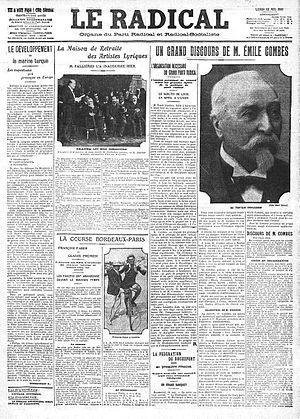
Une du Radical du 15 mai 1911.
Le Radical est un quotidien politique et littéraire français fondé en 1881 et disparu en 1931.
Le Parti radical est un parti politique français, fondé en 1901 et mis en sommeil en 2017. Officiellement intitulé Parti républicain, radical et radical-socialiste, il est également appelé Parti radical valoisien à la suite de la scission de 1972, et abrégé en RAD, PRV, voire, selon une abréviation populaire, rad-soc. D'abord classé à l'extrême gauche de l'échiquier politique, il évolue progressivement vers le centre gauche, avant de se positionner au centre droit après le départ de son aile gauche en 1972.